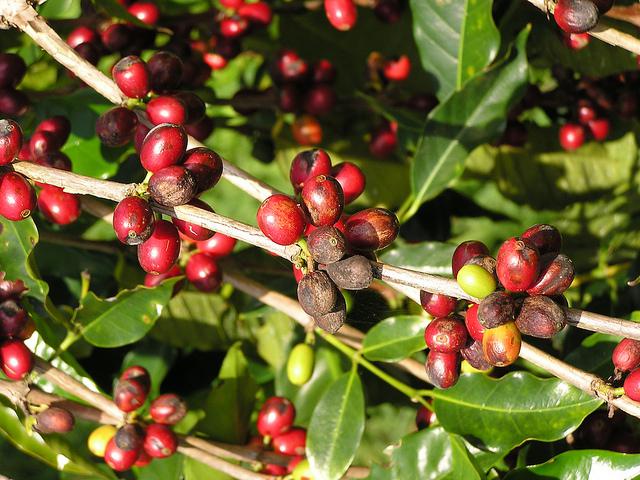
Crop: unknown
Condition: coffee_coffee_berry_blotch